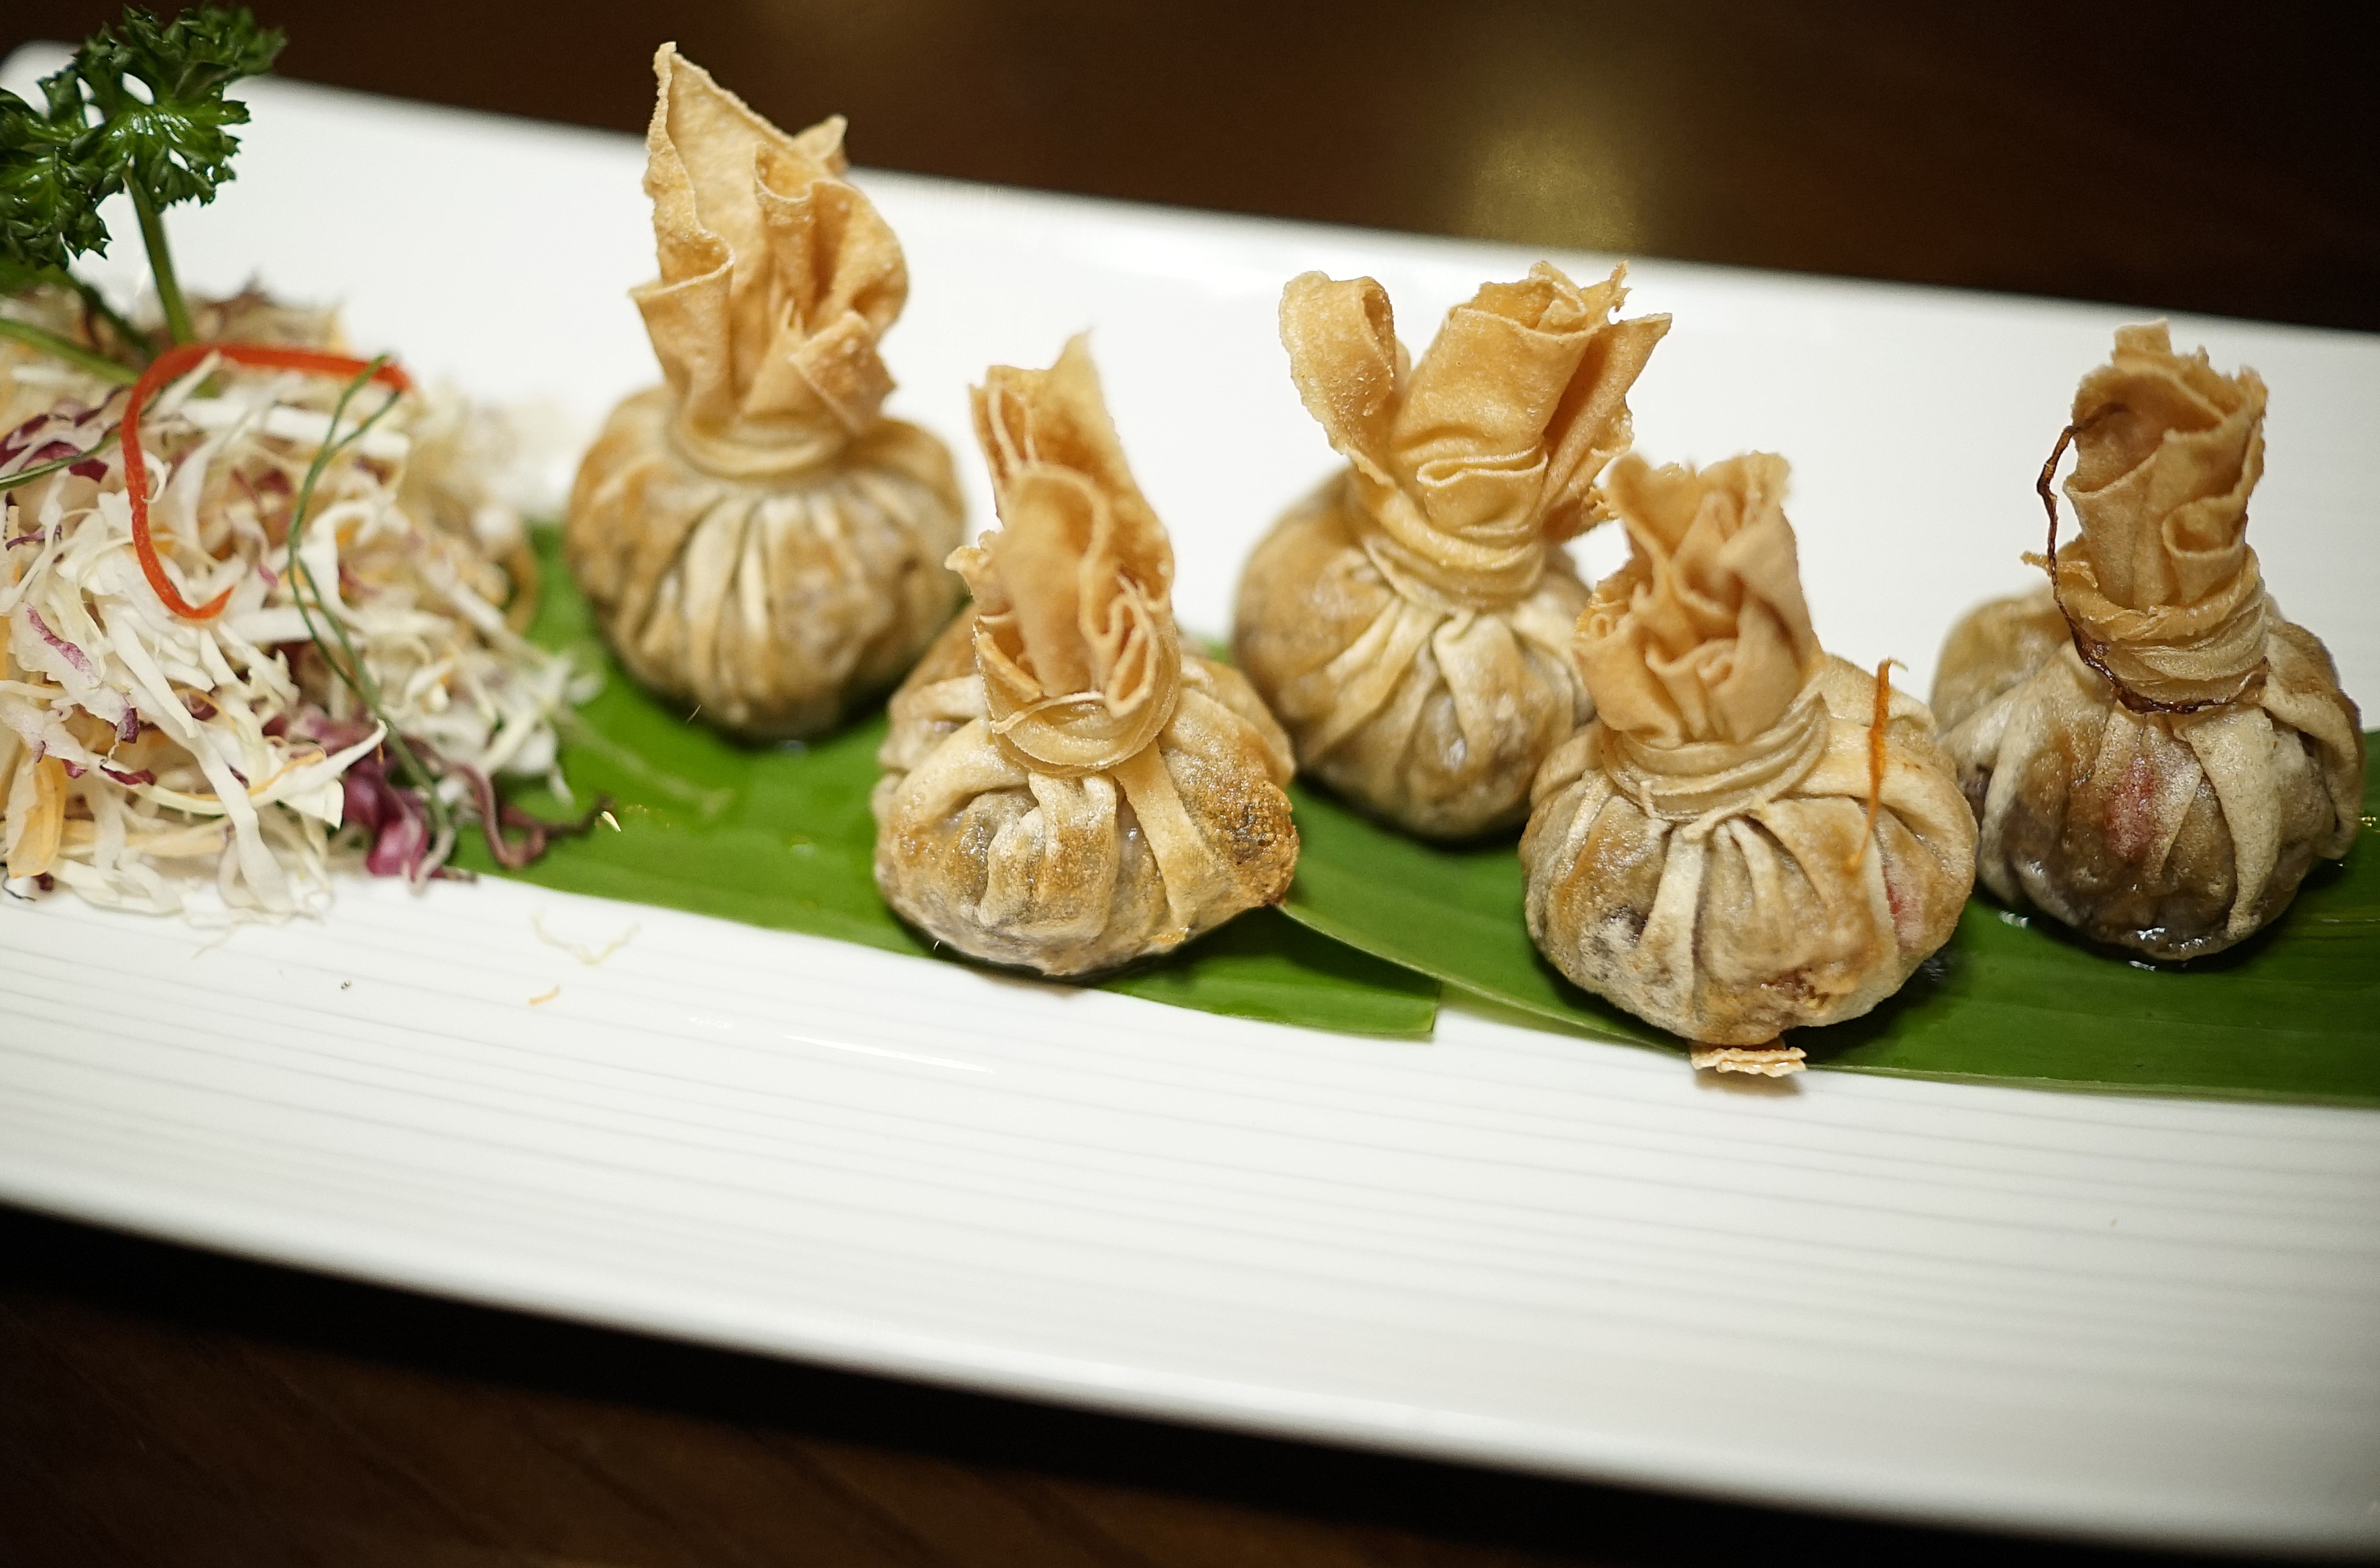
restaurant, asian, dish, meal, food, spring, chinese, produce, vegetable, plate, dessert, deep fried, cuisine, fried, dinner, deep, dim, roll, dumpling, dimsum, spring rolls